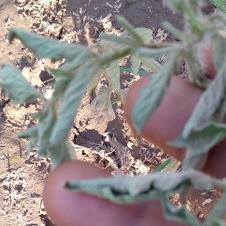
Crop: Tomato
Condition: bacterial-floundering-d